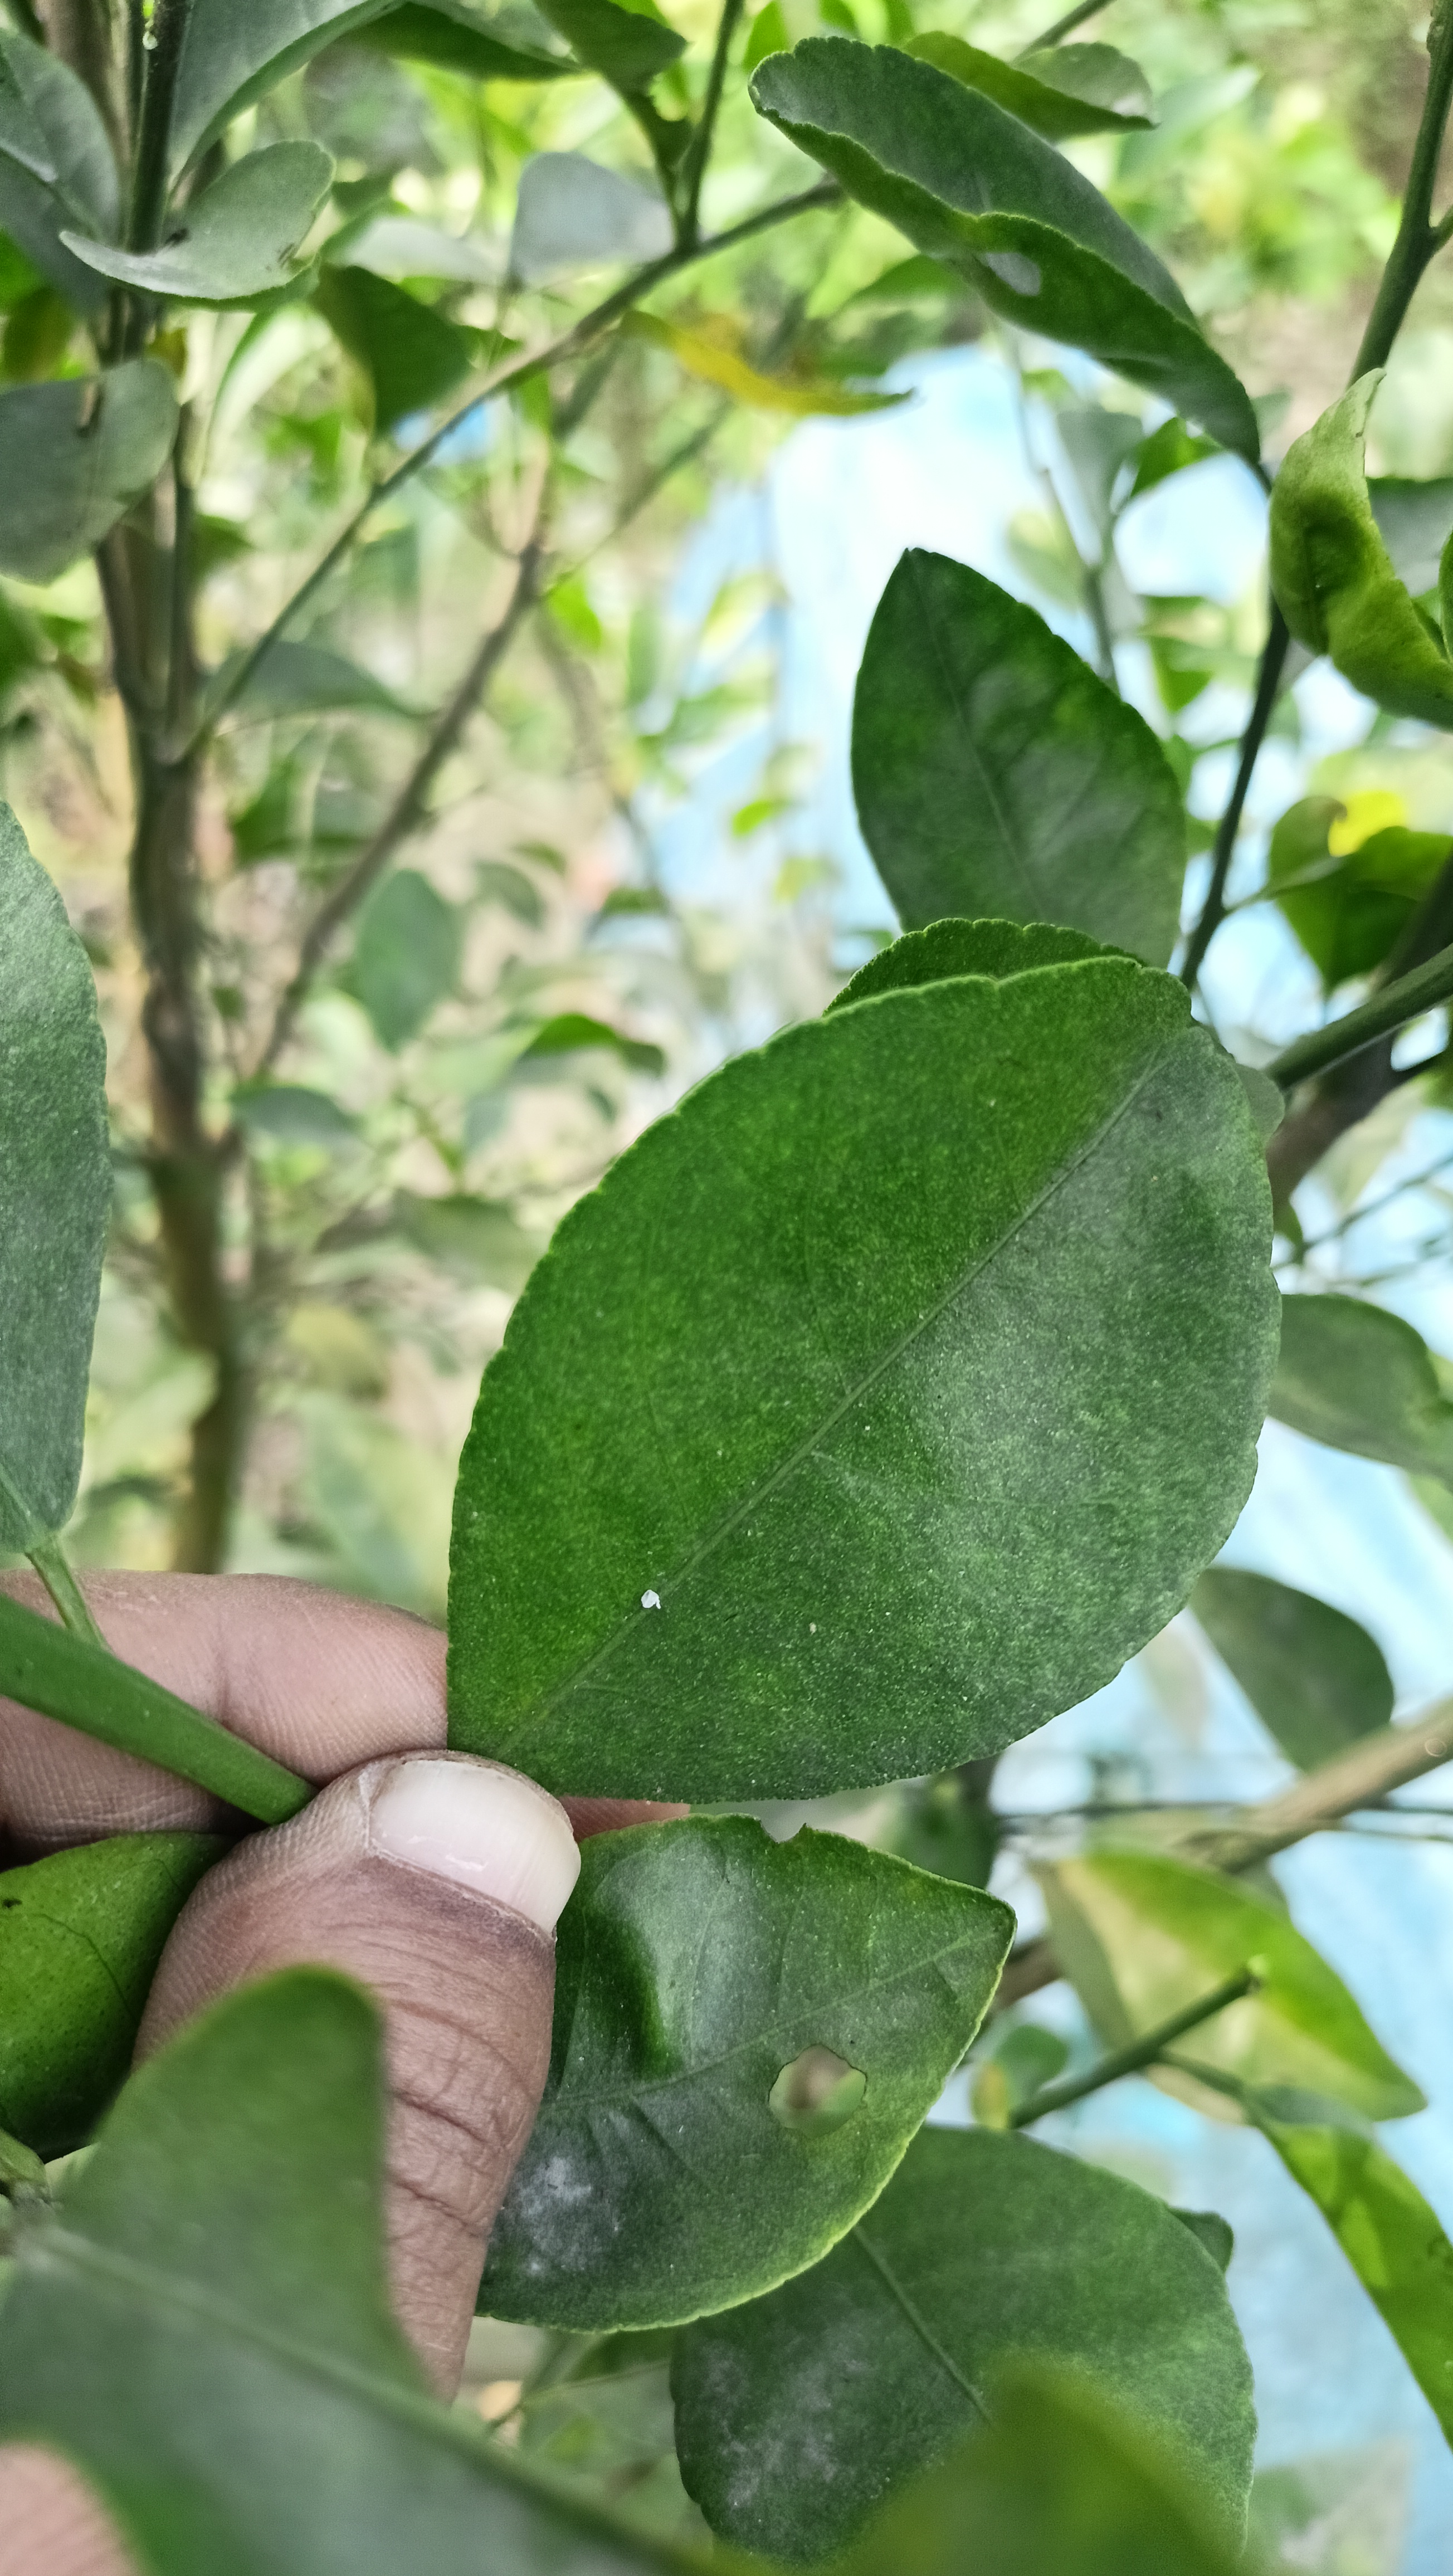
Mandarin leaf variety: China Mishti